List of governors-general of New Zealand

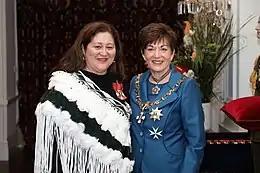
Cindy Kiro (left), the incumbent governor-general, with her immediate predecessor, Patsy Reddy, in May 2021

The following is a list of the governors and governors-general of New Zealand. As the personal representative of the New Zealand monarch, the governor-general performs many of the functions vested in the Crown, such as summoning and dissolving Parliament, granting or withholding the Royal Assent, making state visits, and receiving ambassadors. These functions are performed on the advice of the head of government, the prime minister.